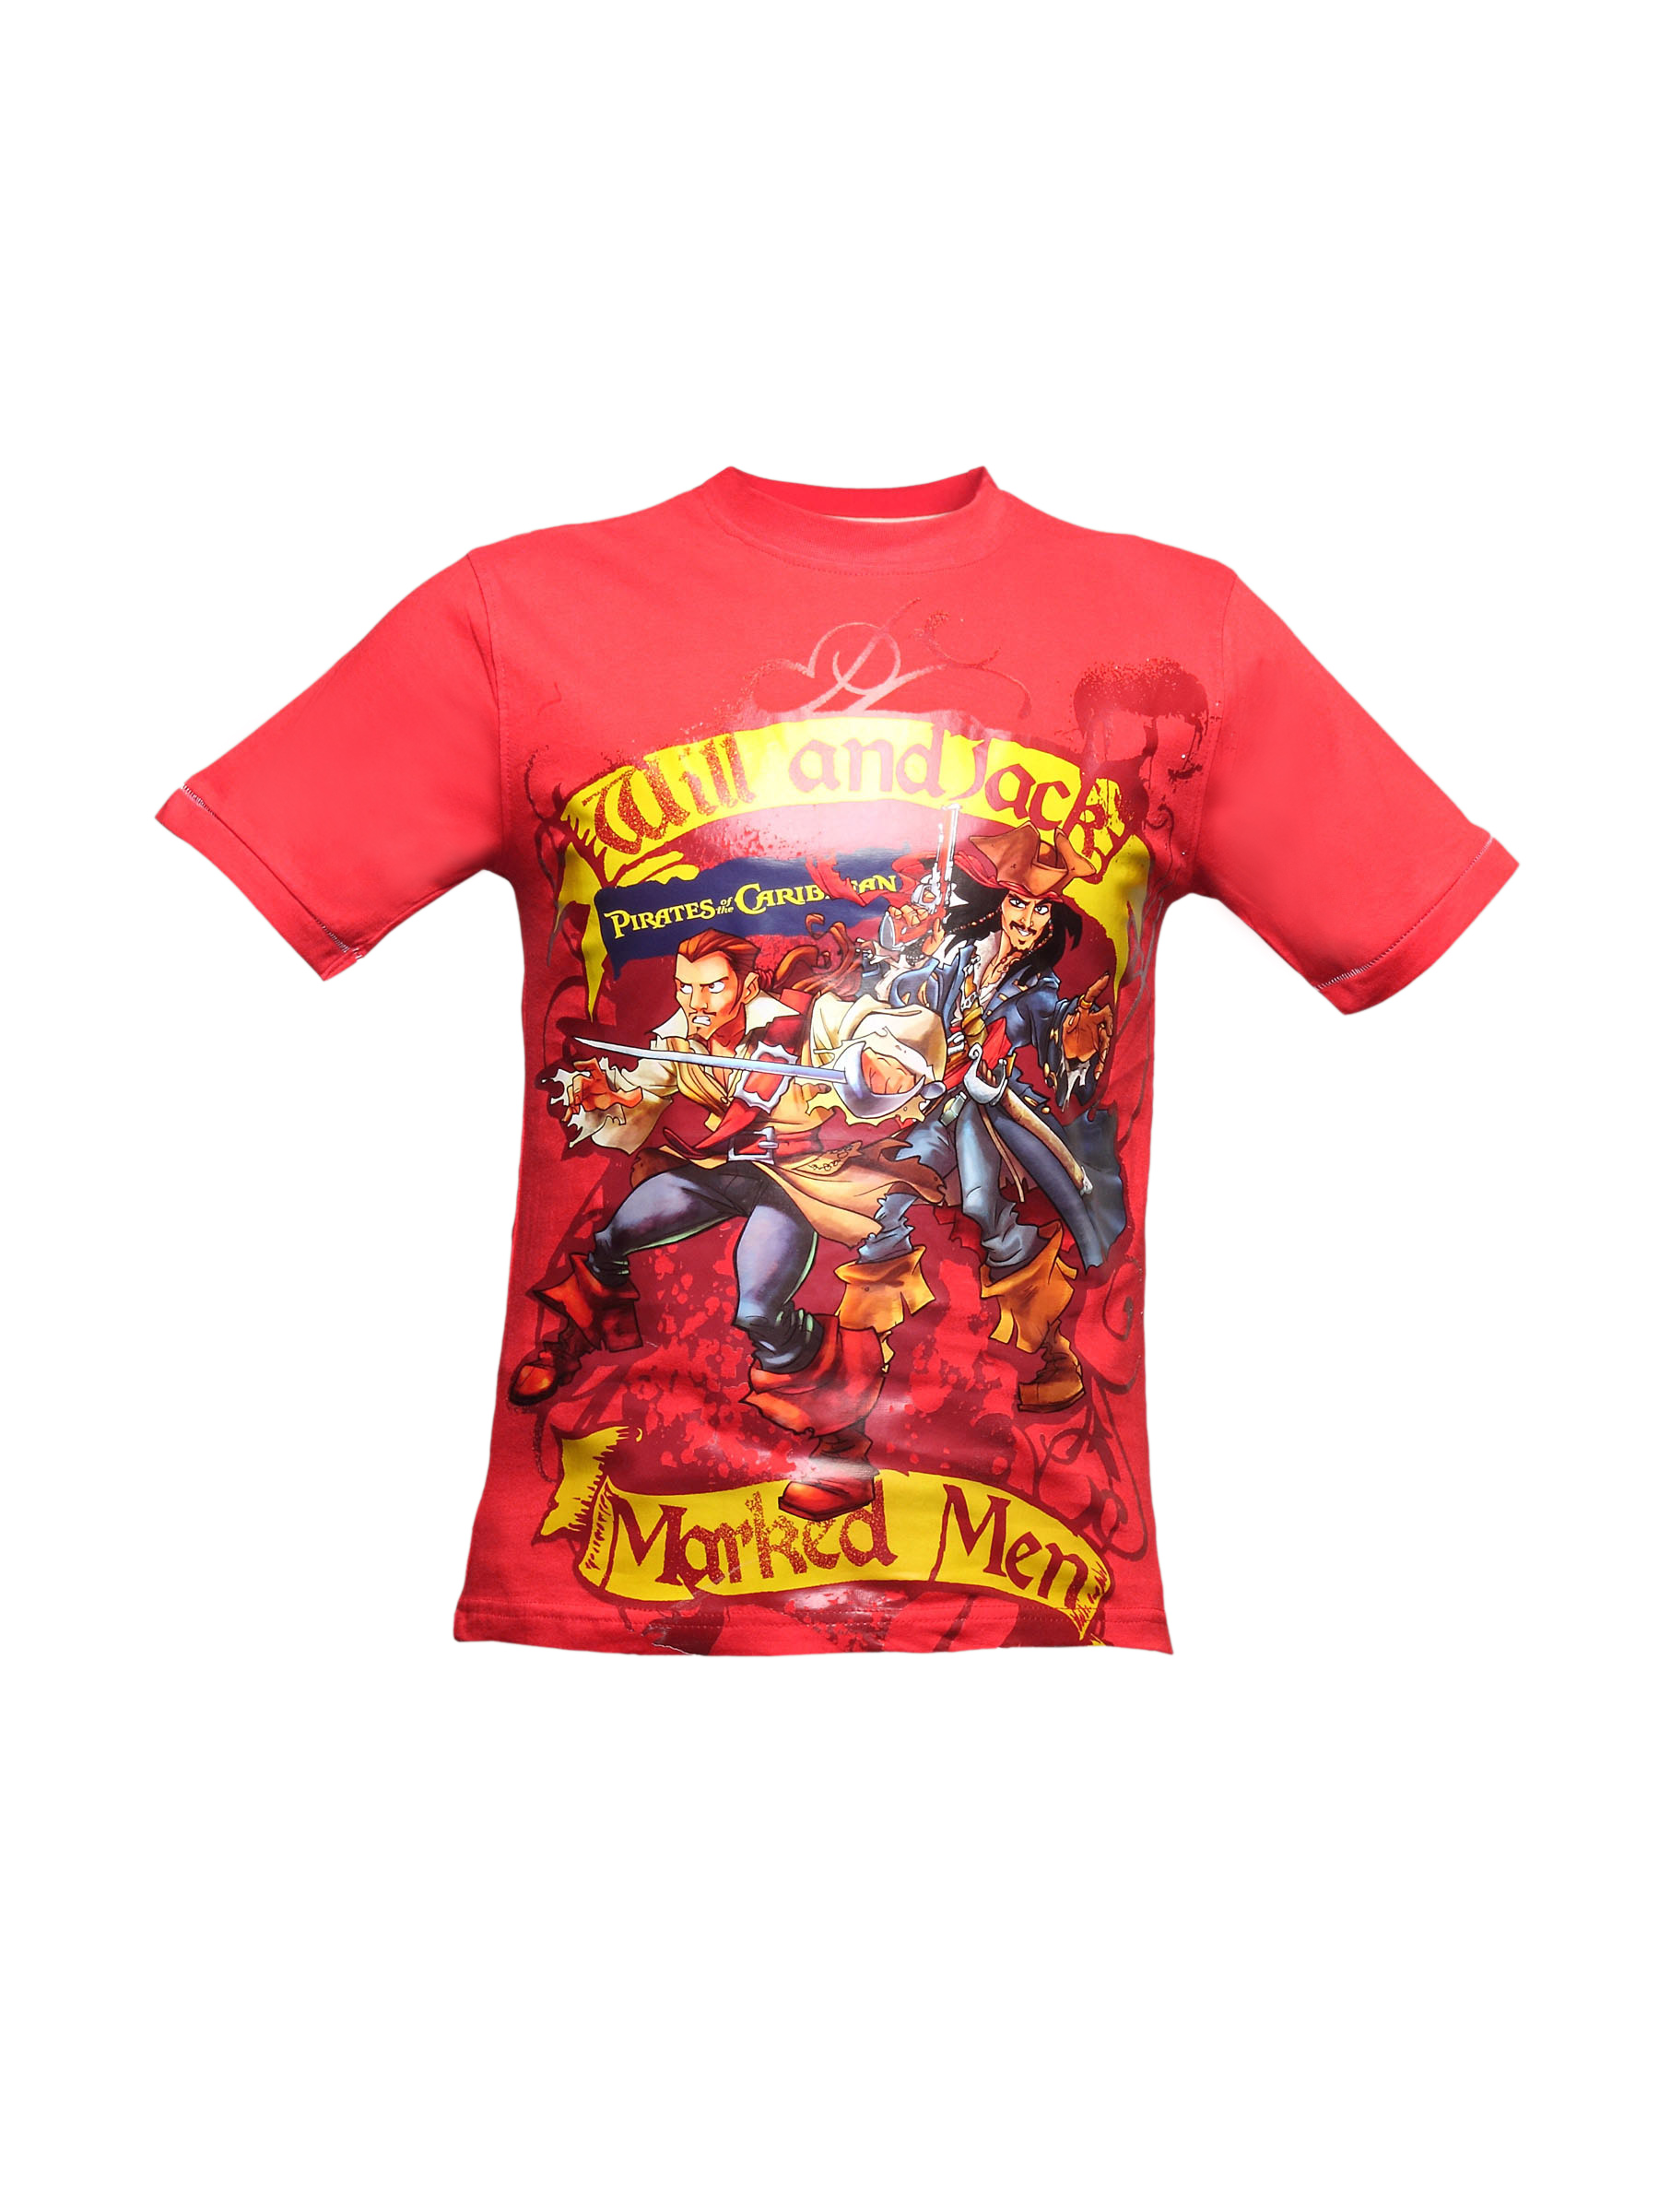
Disney Boy's Marked Red Teen Kidswear
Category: Apparel / Topwear / Tshirts
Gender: Boys
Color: Red
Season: Summer 2011
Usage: Casual